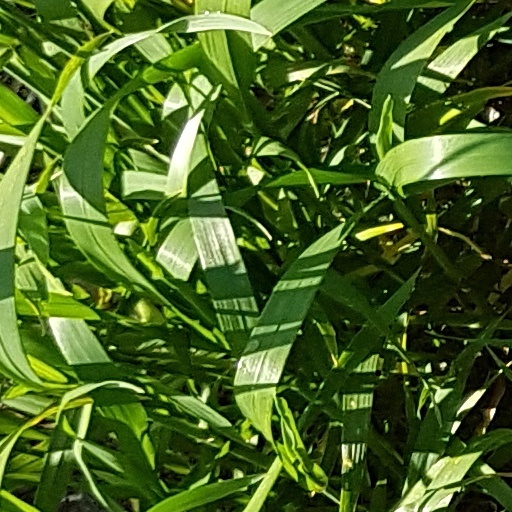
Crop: wheat